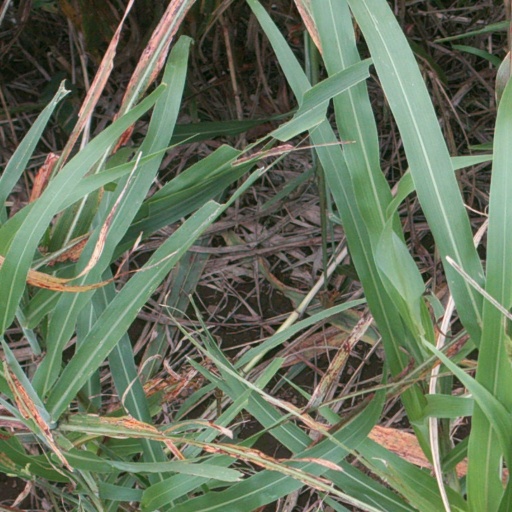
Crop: sorghum